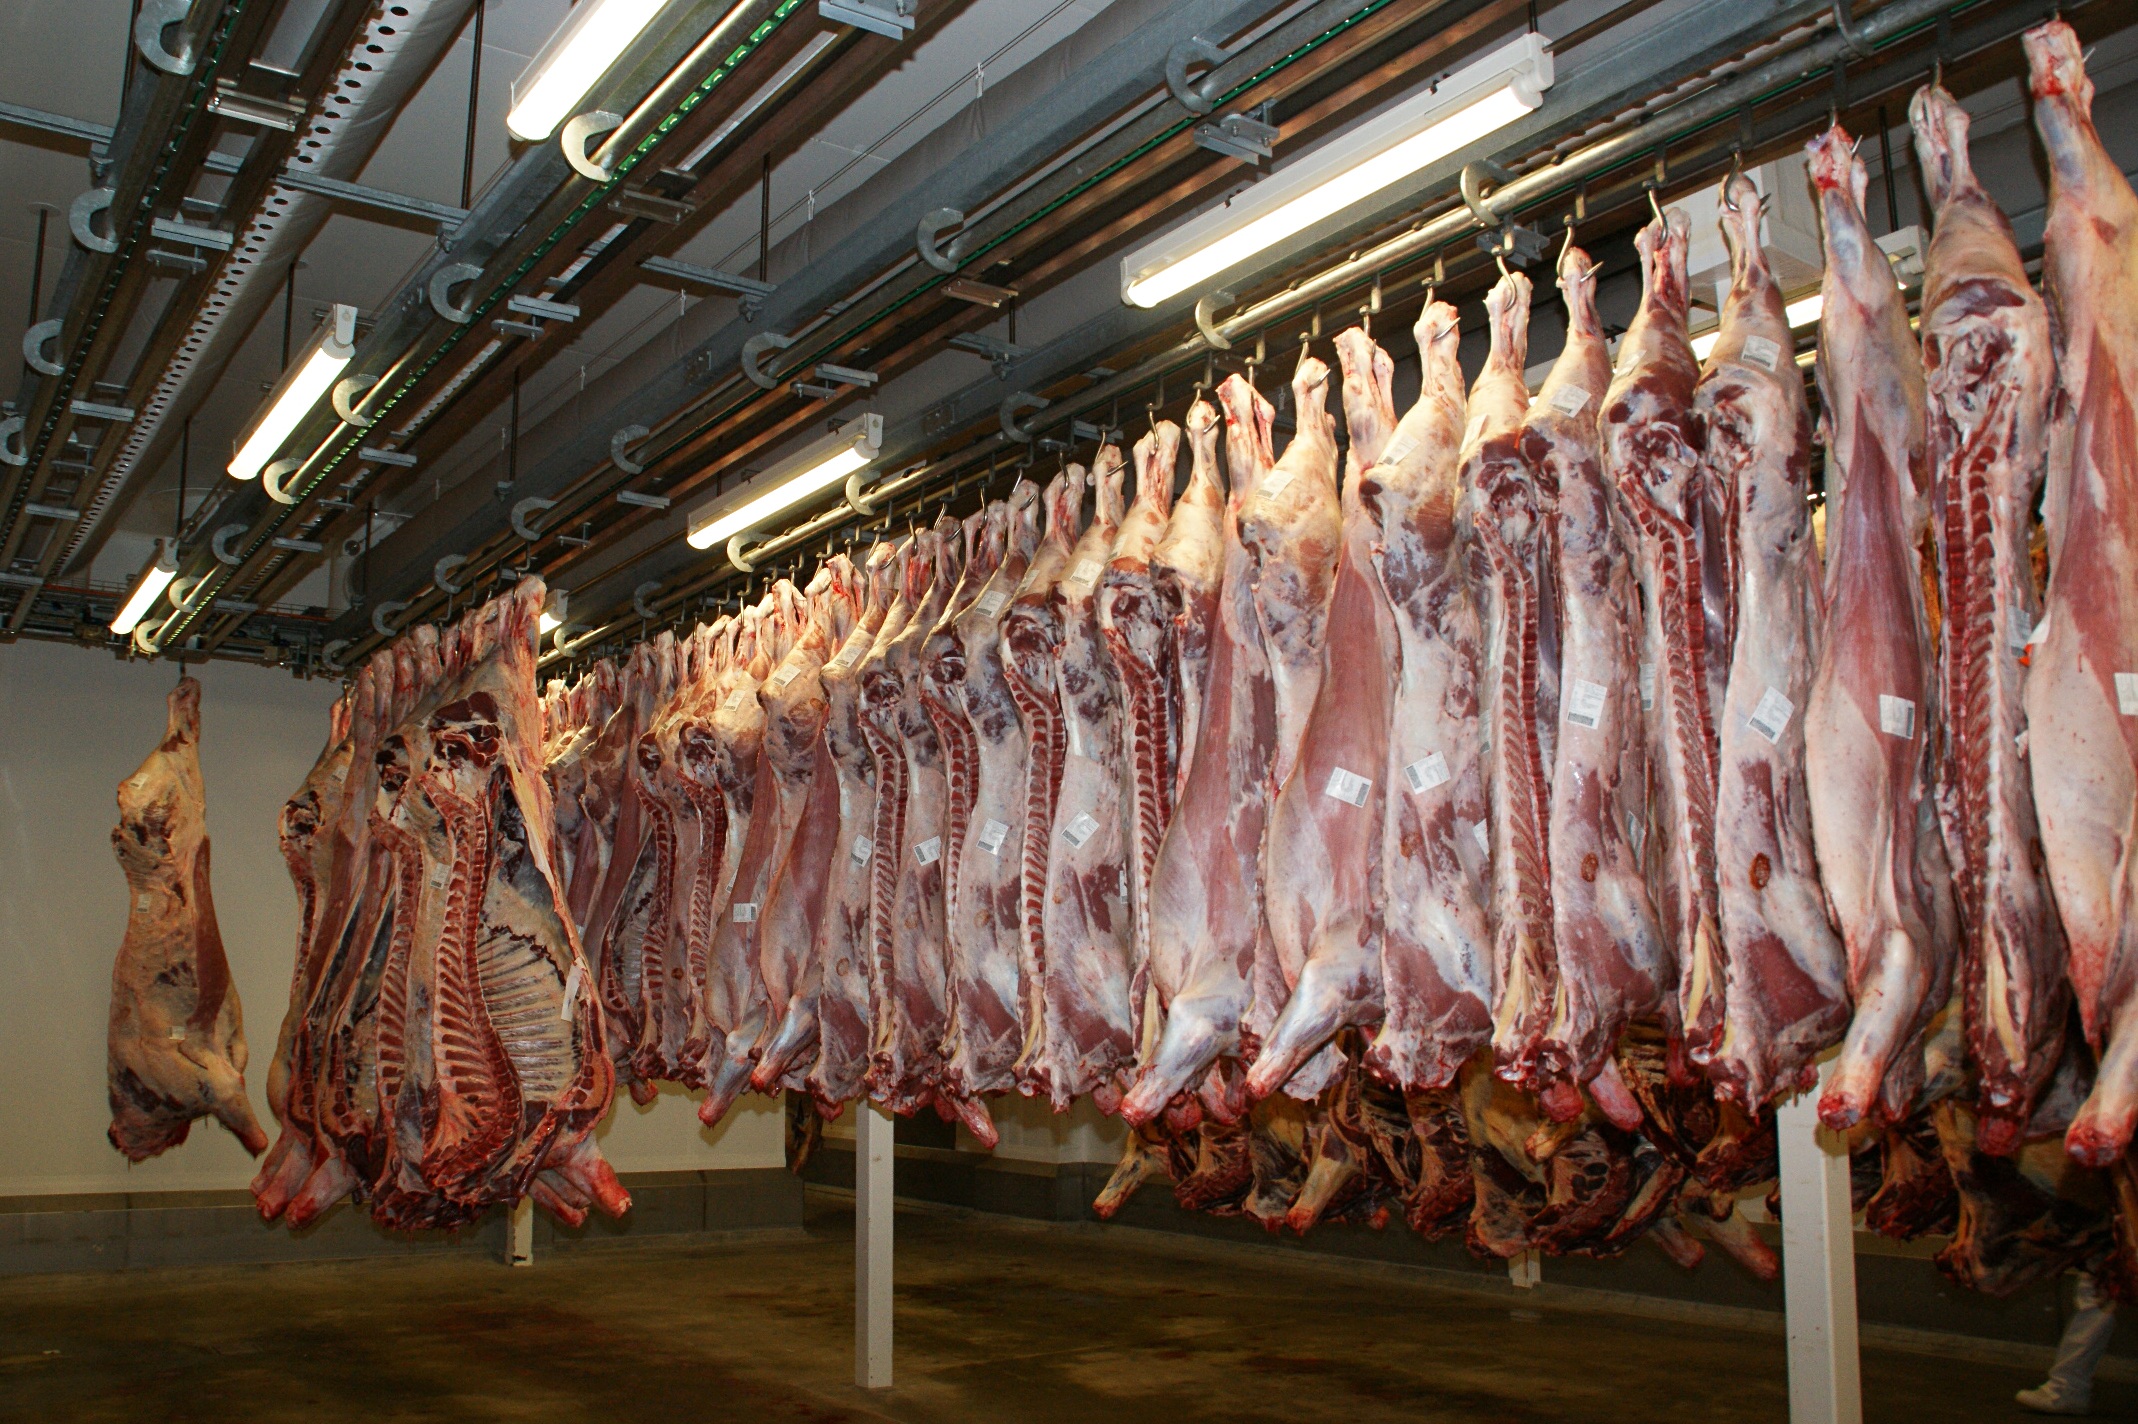
food, meat, beef, retail, butcher, slaughterhouse